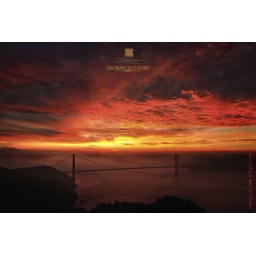
golden gate bridge in rare moody fiery cloud & jazzy fog sunrise.  location~san francisco, california